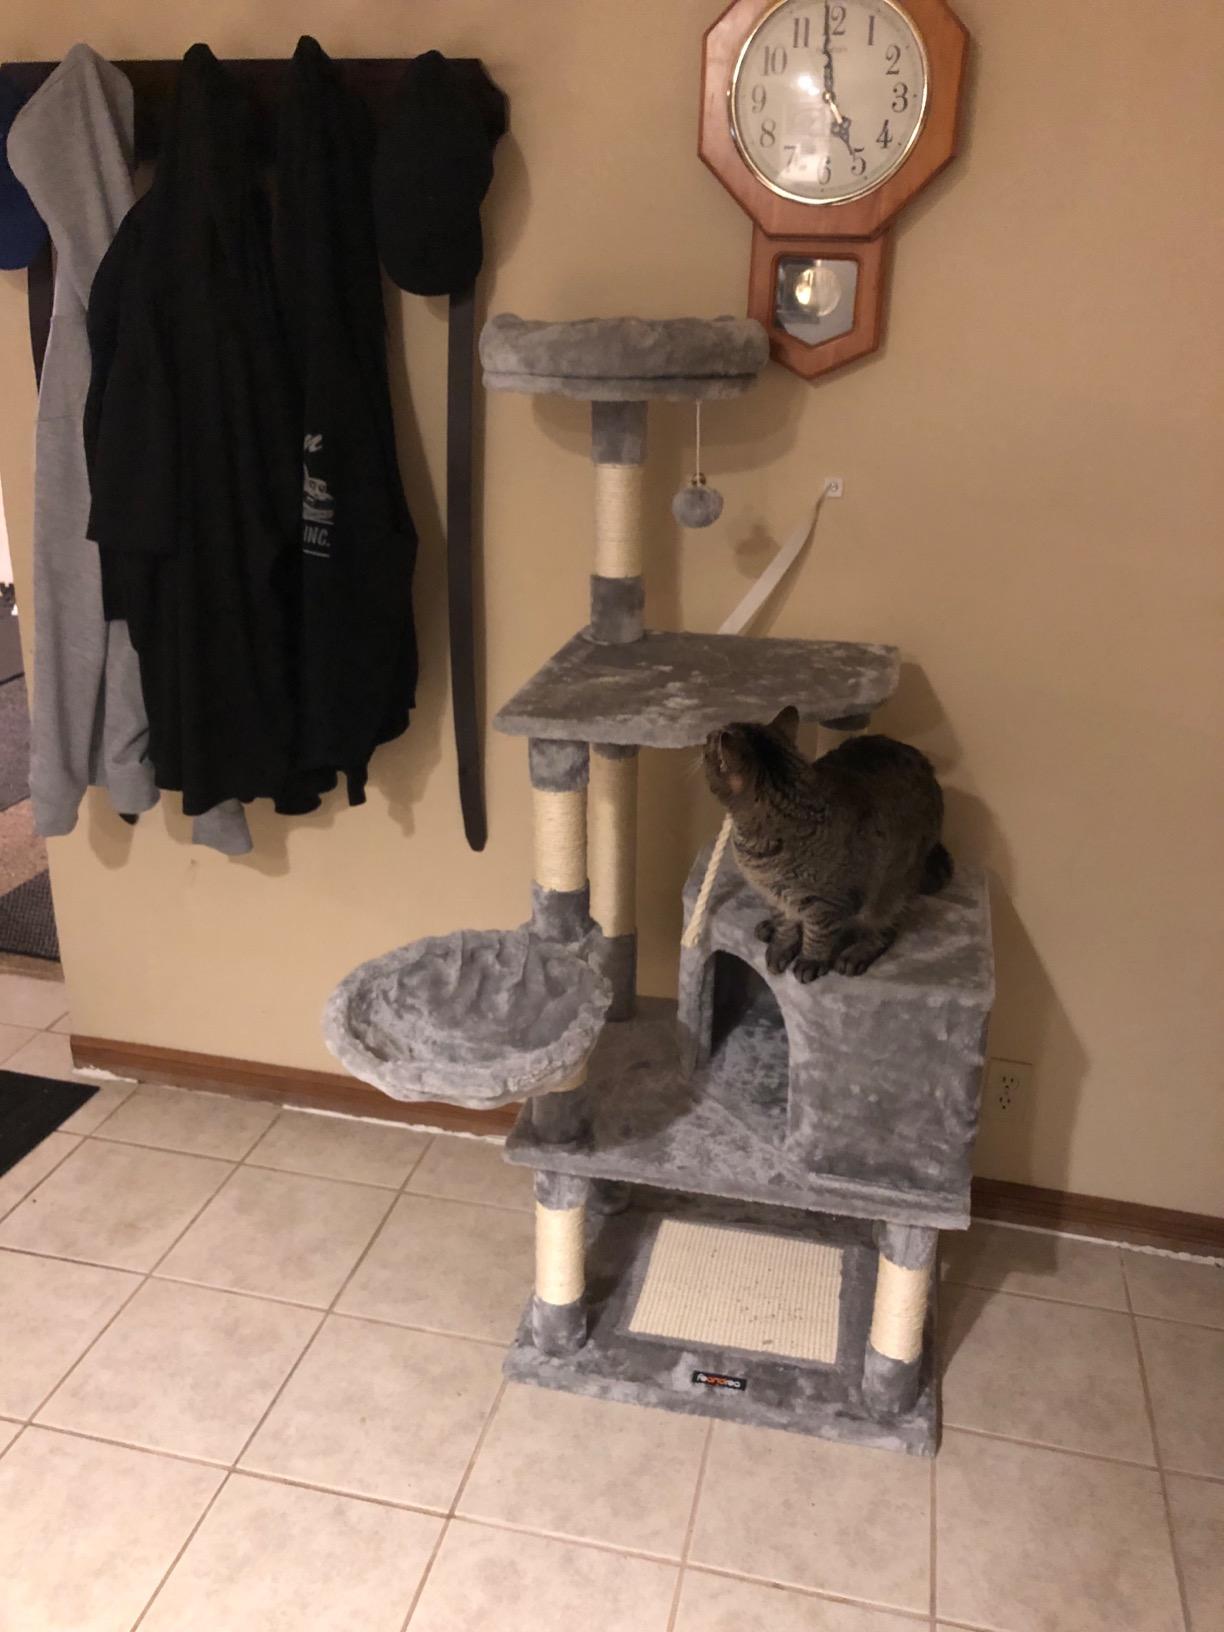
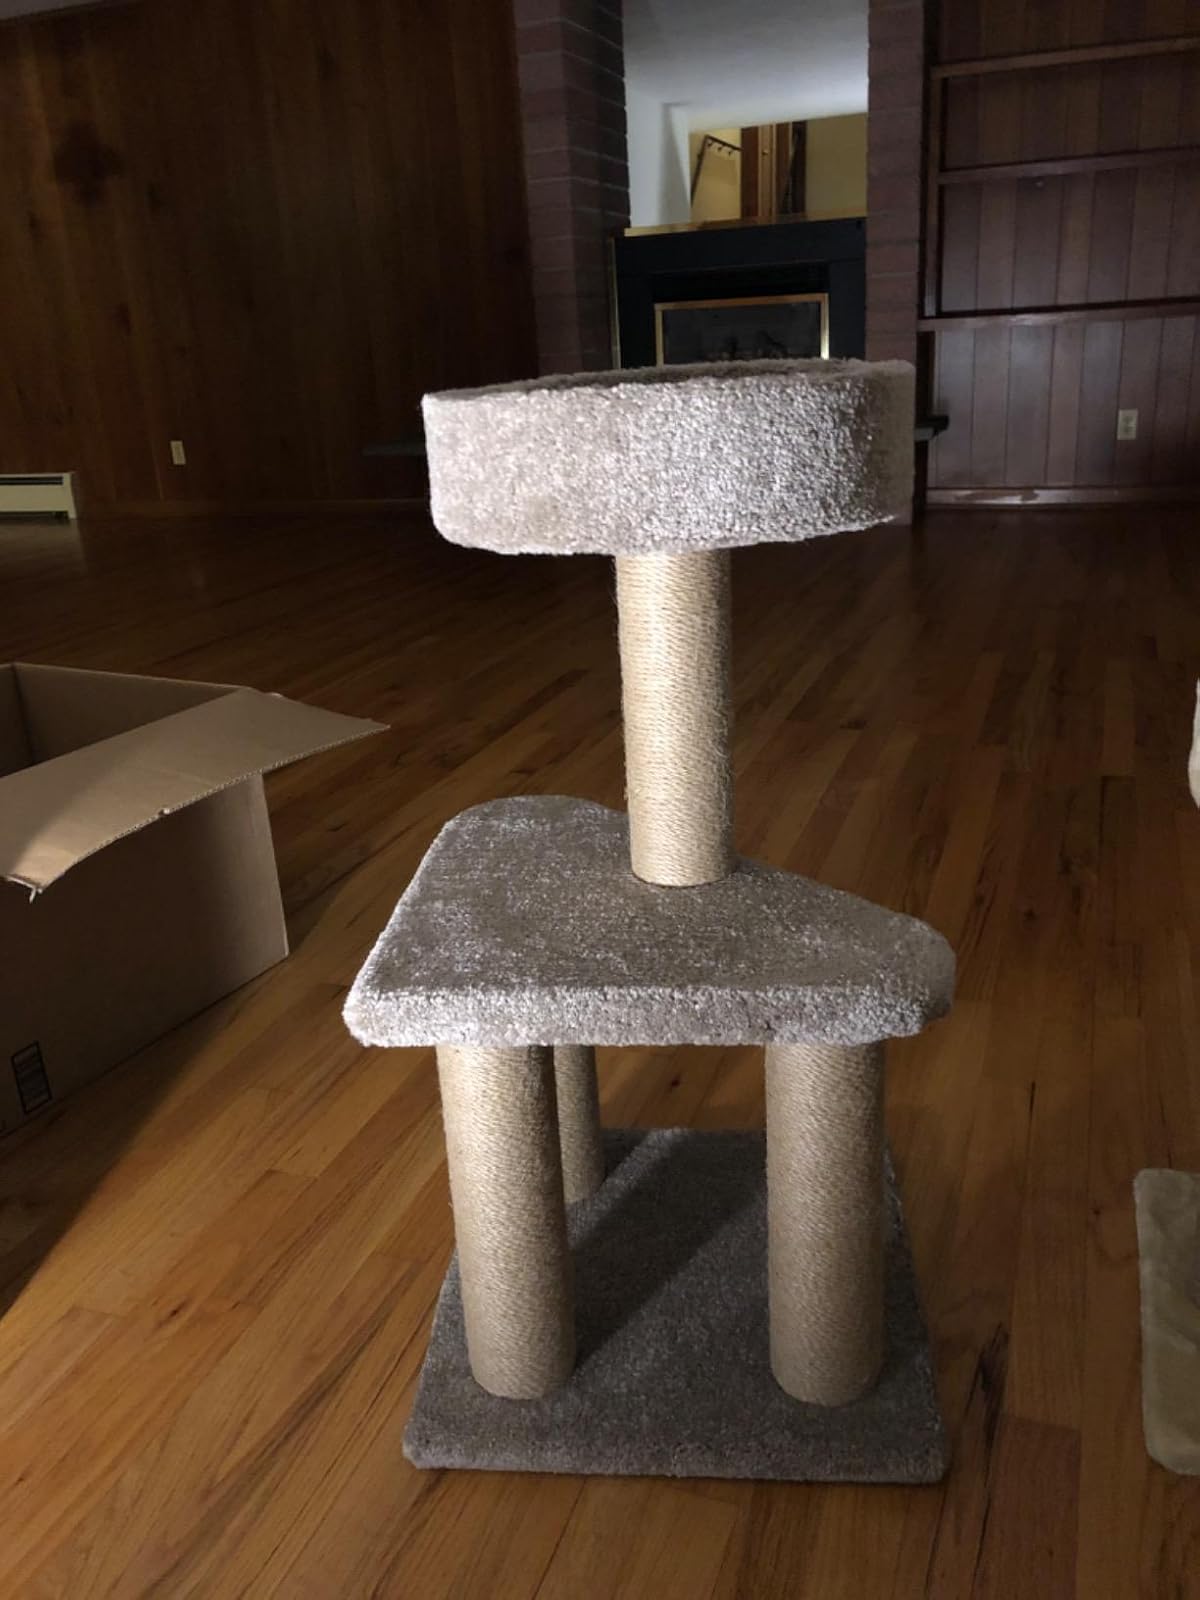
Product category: items_cat tree
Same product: no